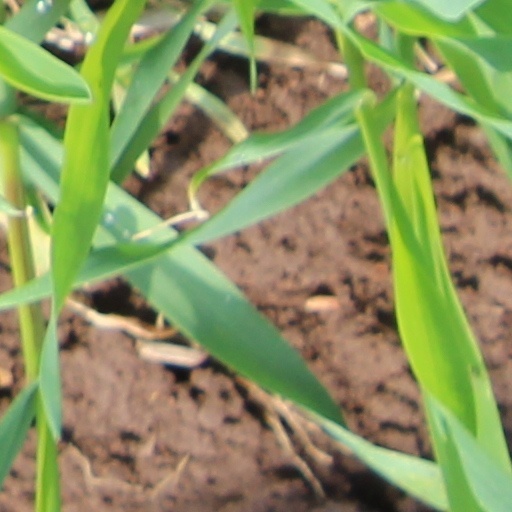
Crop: wheat